Georgia Baptist Mission Board

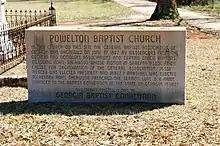
Historical marker at Powelton Baptist Church

In June 1822, delegates from the Georgia and Ocmulgee Baptist associations met at Powelton in Powelton Baptist Church and agreed upon the constitution of what was then called The General Association. In the 1823 session, the Sarepta association, which, ironically, in 1821 had reversed its position on the necessity for a state convention, and which had not sent a delegation to the 1822 meeting, sent "corresponding" delegates to the General Association, meeting again in Powelton. Sarepta was not to become a full member for some two decades. Delegates were also sent by the Sunbury association, which joined the General Association, meeting this time in Eatonton, in 1824; by the Yellow River association, in 1825; by Augusta (and by several auxiliary societies, which were that year, by a constitutional amendment, allowed to join) in 1826; and by the Flint River association in 1827 (when the convention met in Washington). From 1826 to 1838, twenty-six auxiliary societies sent delegations to the convention. This growth stopped when the Primitive Baptists separated from the missionary Baptists; and instead, from 1835 to 1845, the convention saw a growth in the number of Baptist associations joining it, with fourteen associations joining during that period. When the General Association met in Monticello in 1828, it resolved to change its name to the General Convention (formally: The Baptist Convention for the State of Georgia).